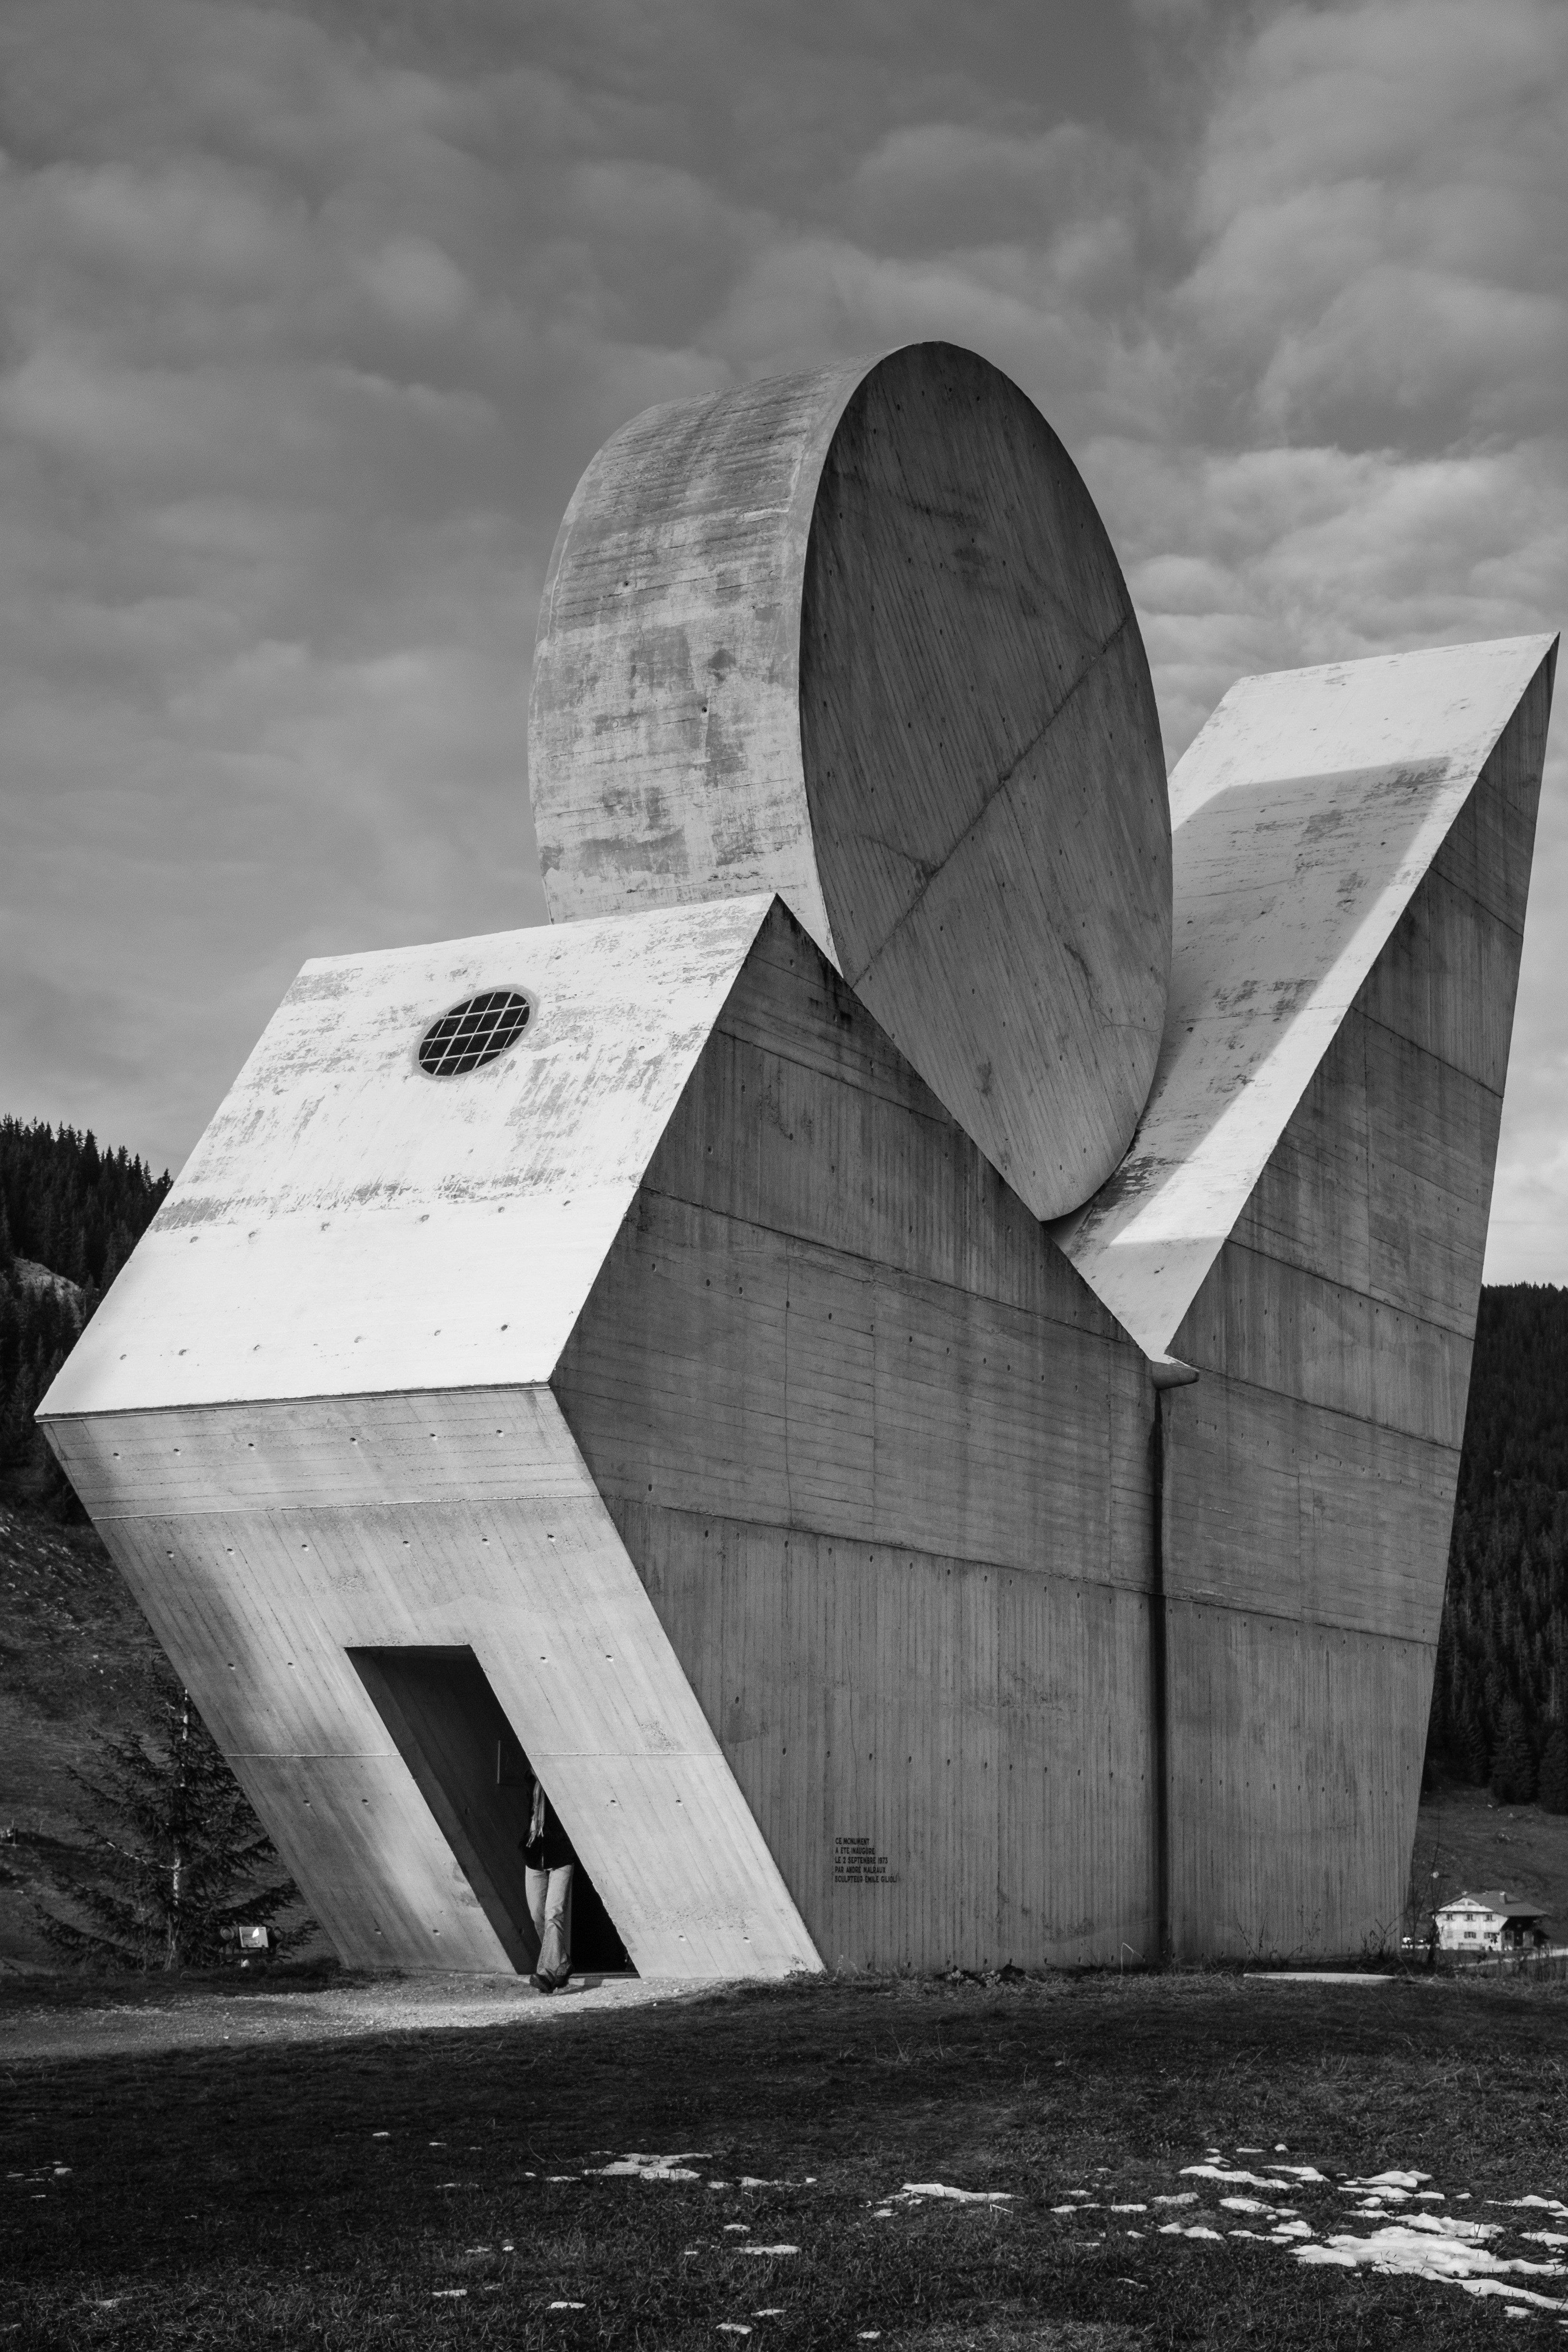
wing, black and white, white, photography, aircraft, vehicle, darkness, black, monochrome, symmetry, photograph, shape, monochrome photography, atmosphere of earth